Mistley

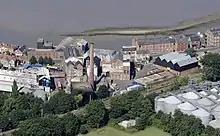
Aerial view

In September 2008, at the behest of the Health and Safety Executive, owners Trent Wharfage erected a safety fence along the quay. A protest group was formed to object to the fence, claiming that it ended 500 years of free access to the water. After locals raised £35,000 to pay for legal advice, a public enquiry was held, and Essex County Council ruled that the quay constituted a "village green". Locals hope this paves the way to the removal of the fence, on the grounds that it interferes with the public's enjoyment of the public space. , the decision was under appeal. In February 2021, the Supreme Court upheld the registration of the land as a village green.